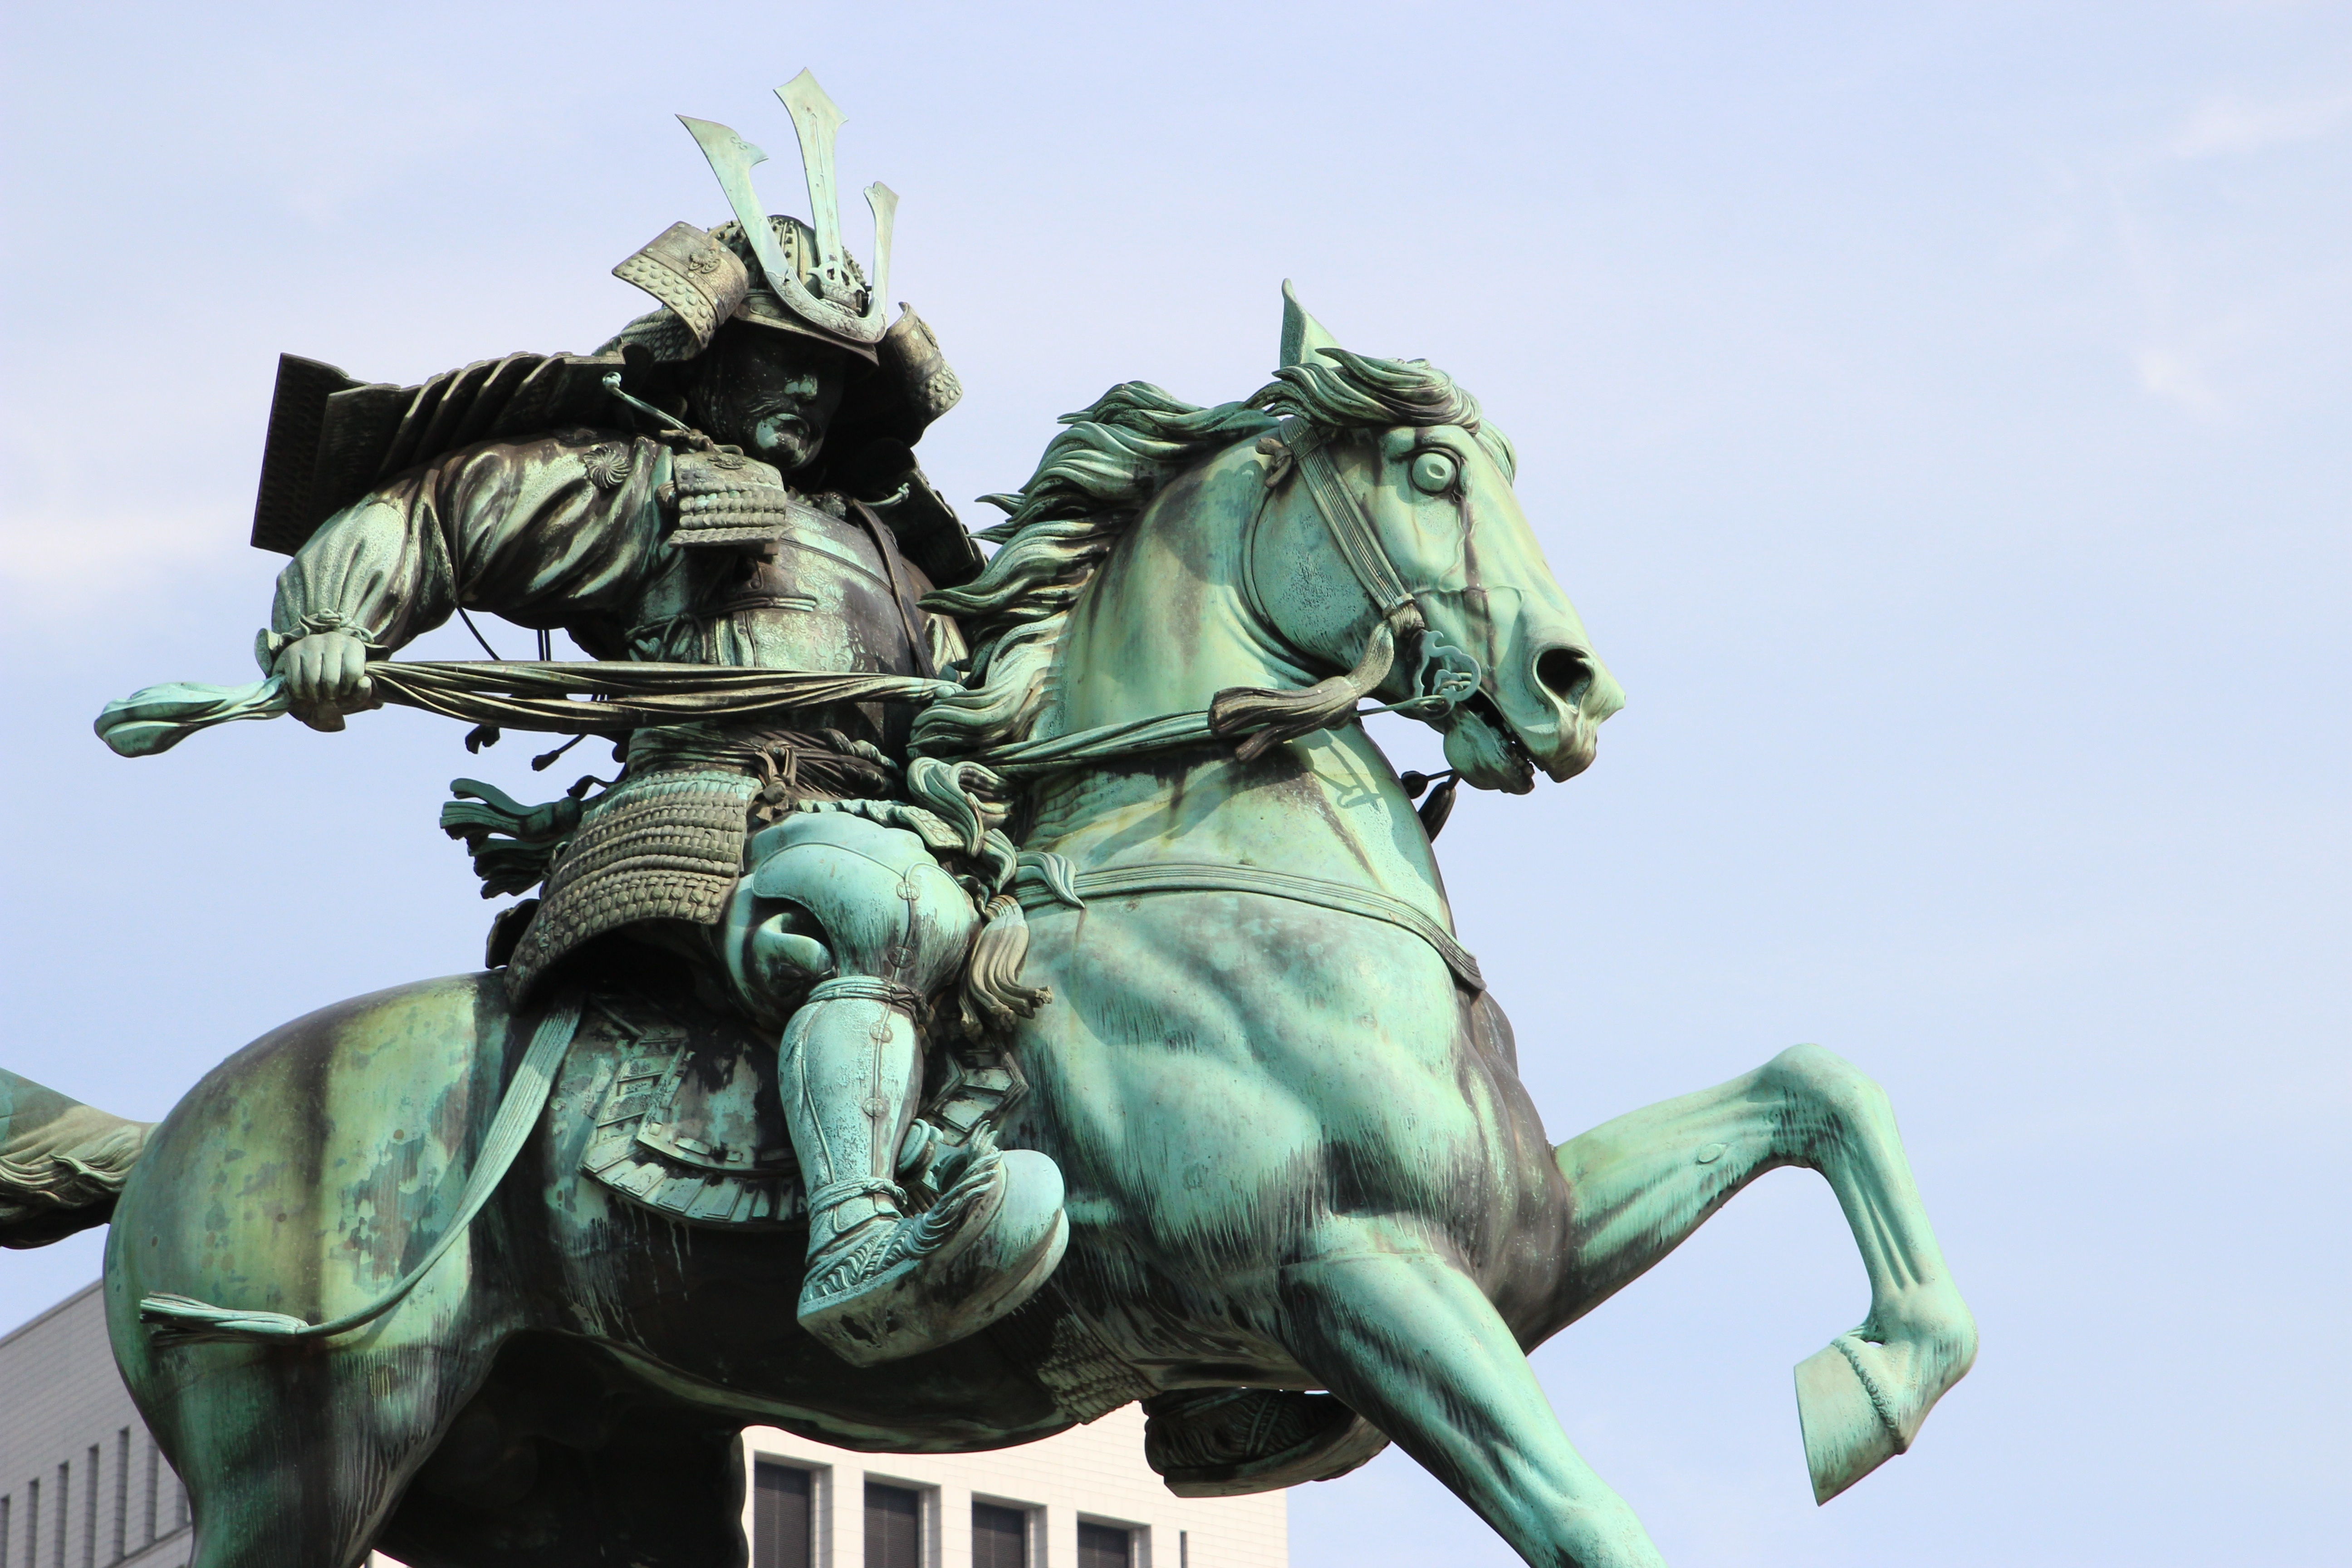
monument, statue, stallion, asia, japan, sword, equestrian, sculpture, bronze, samurai, screenshot, east, armor, gallop